Alameda, California

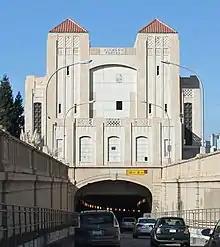
Alameda Portal of the Posey and Webster Street Tubes

The 2010 United States census reported that Alameda had a population of 73,812. (2015 census estimates place the population at 78,630)